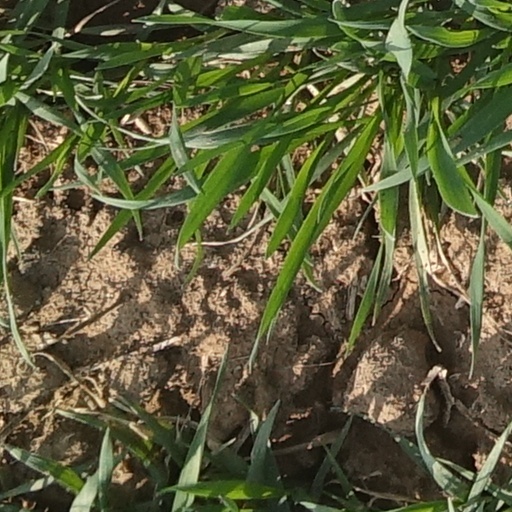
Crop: wheat